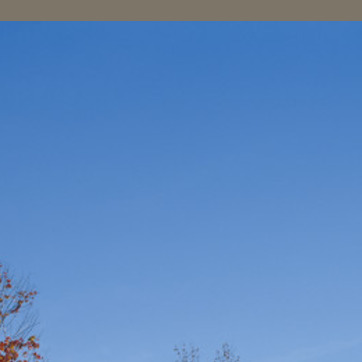
Material: sky